The Sound of the Mountain

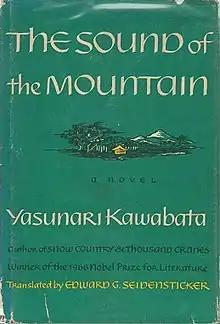
First English-language edition

is a novel by Japanese writer Yasunari Kawabata, serialized between 1949 and 1954, and first published as a standalone book in 1954 by Chikuma Shobō, Tokyo.